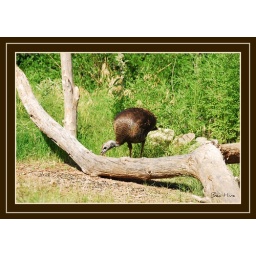
Taken at a bird blind in Palo Duro Canyon